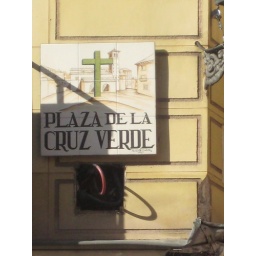
Almost all street signs in Madrid have a picture that symbolizes the name of the &amp;quot;Calle&amp;quot; (street)